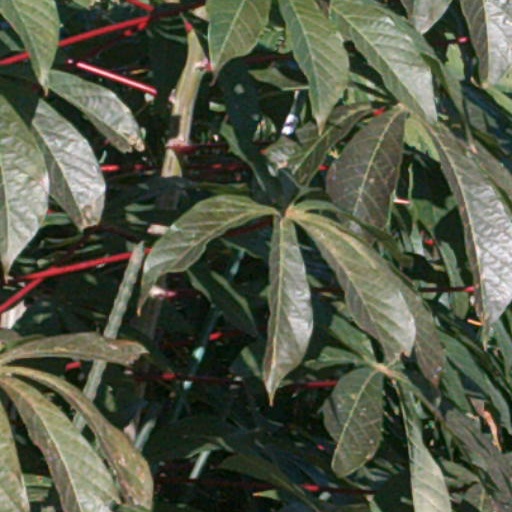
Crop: cassava